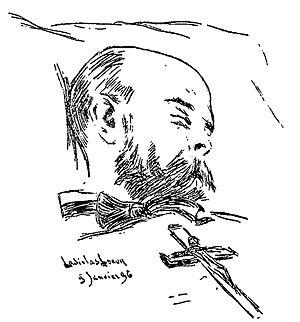
Paul Verlaine est un écrivain et poète français né à Metz le 30 mars 1844 et mort à Paris le 8 janvier 1896.